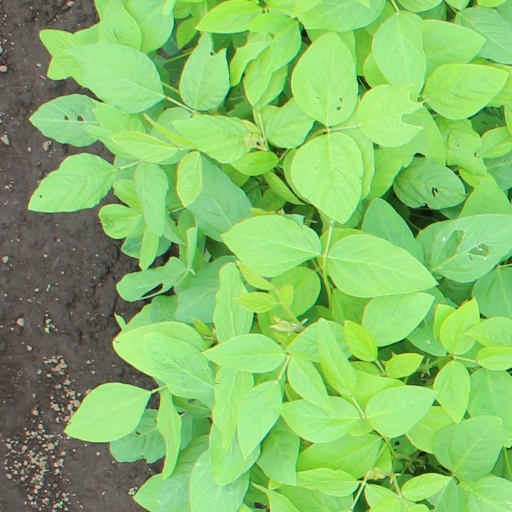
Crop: soybean